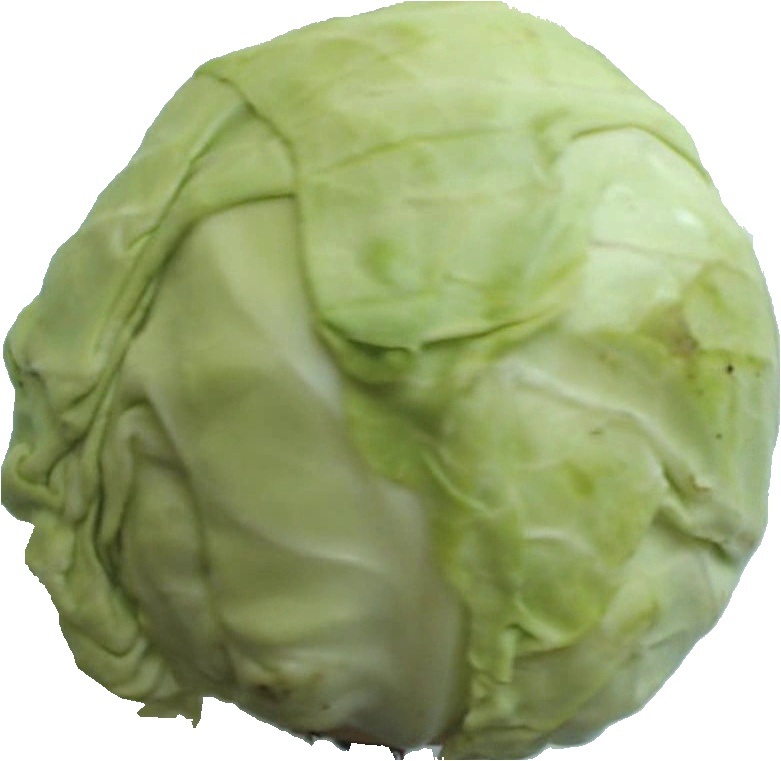
Label: cabbage_white_1